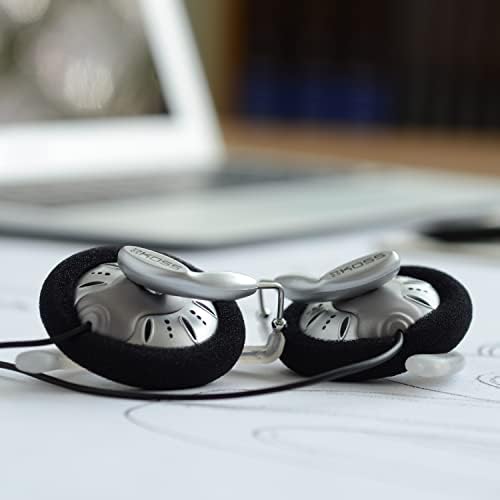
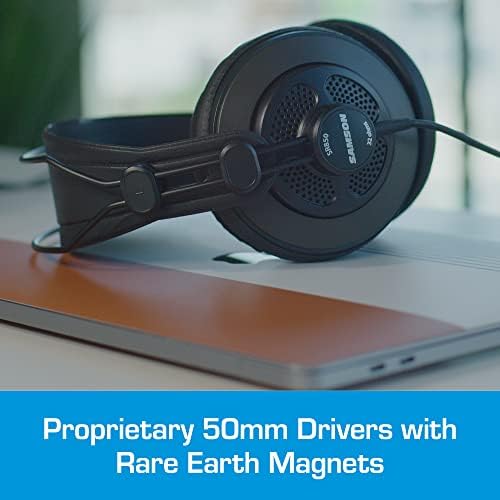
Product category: headphones
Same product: no